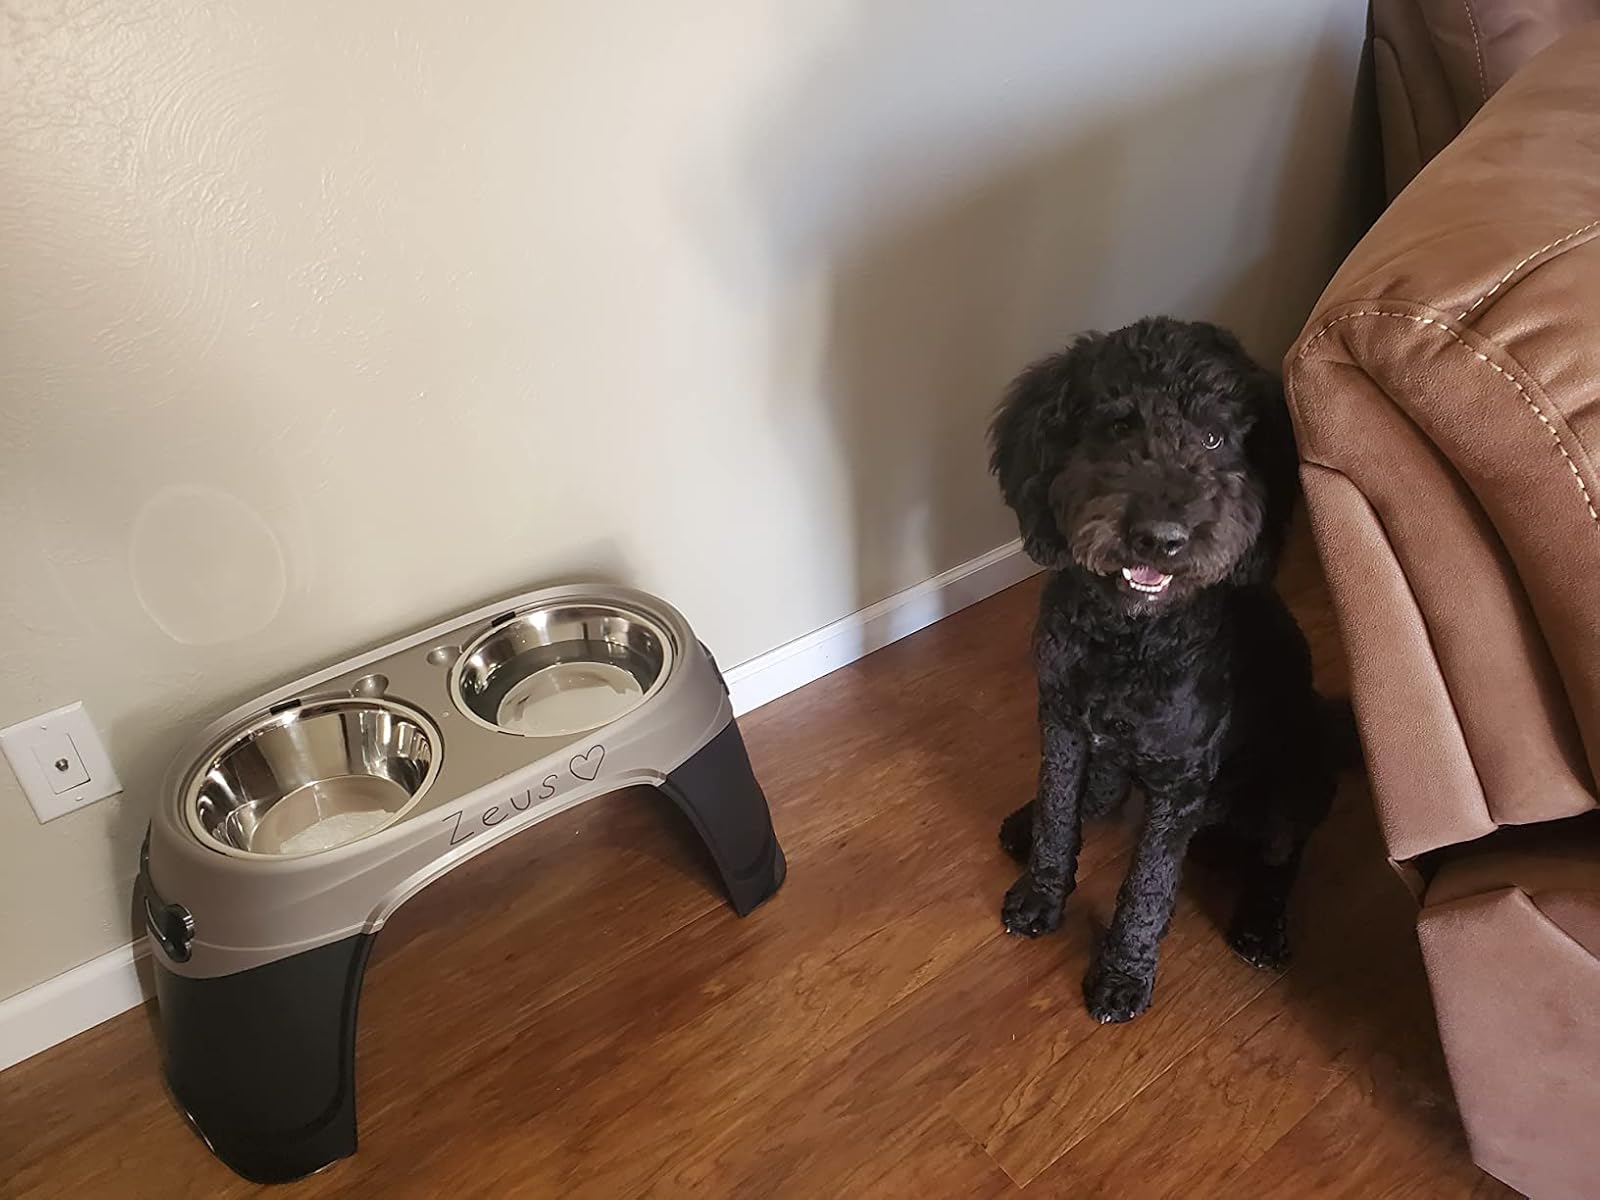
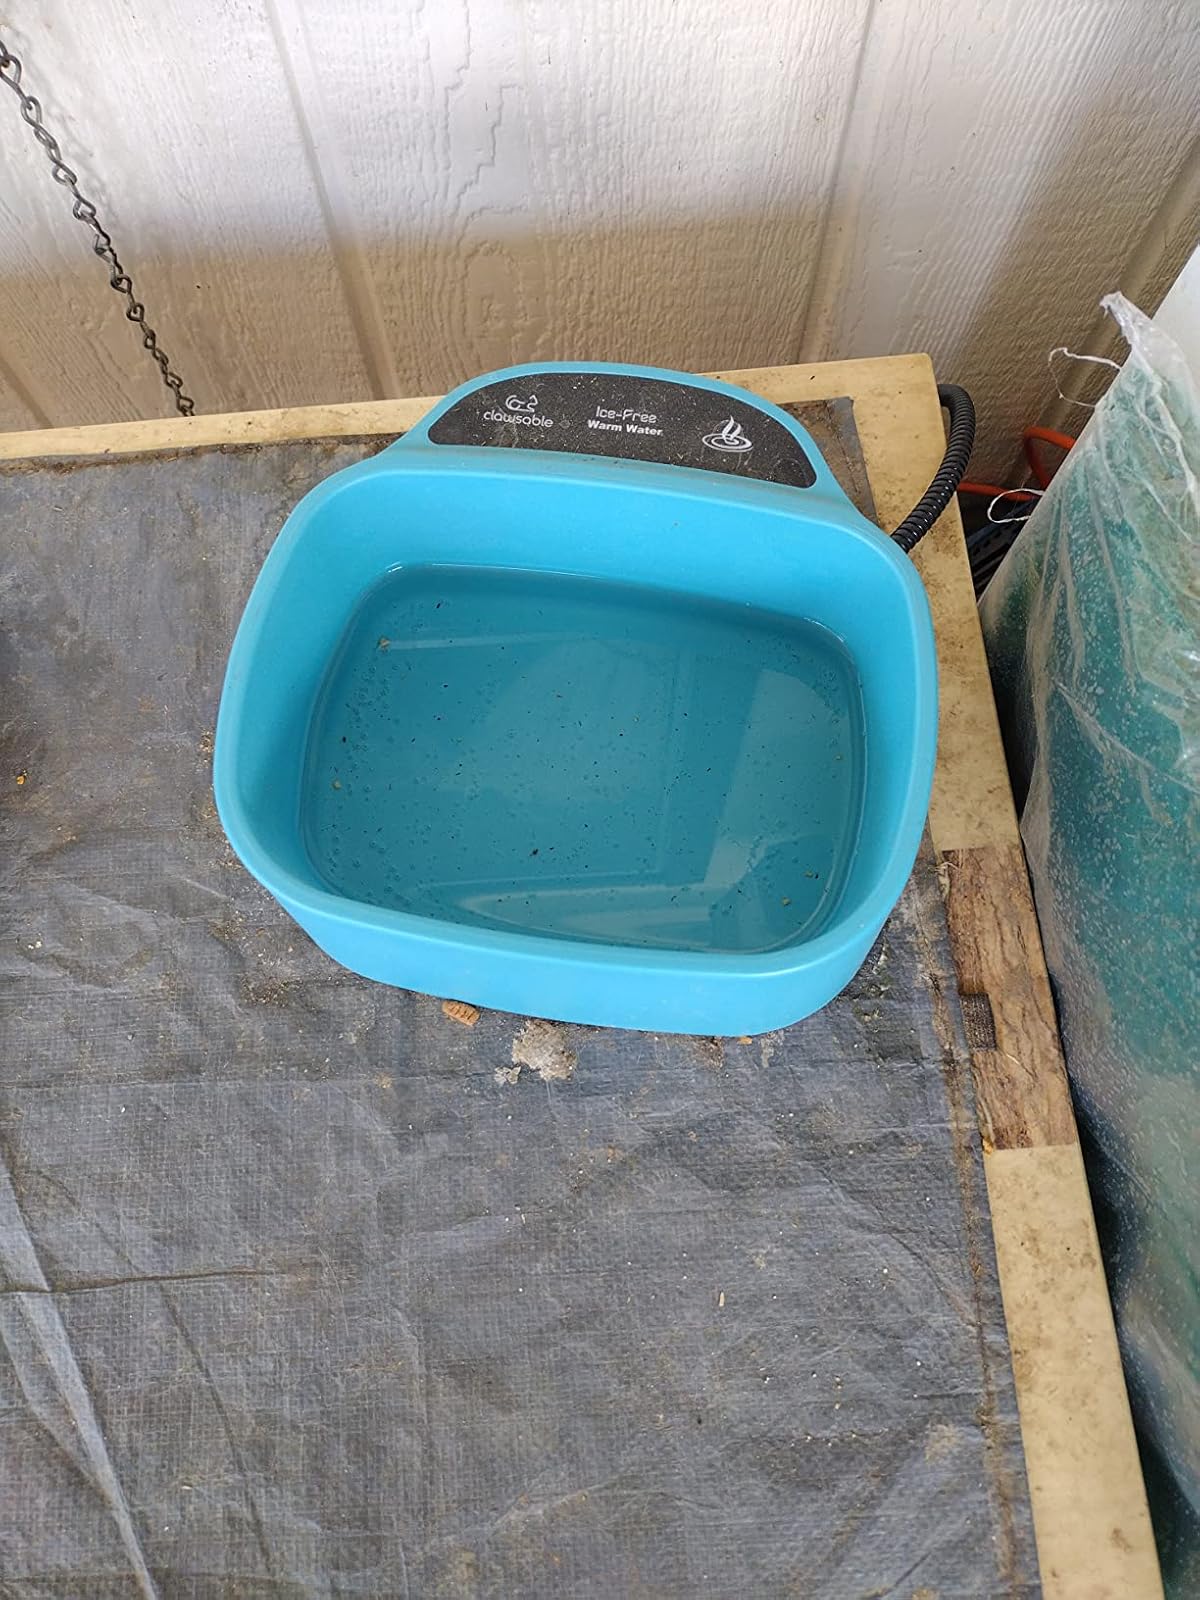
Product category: items_bowl
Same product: no